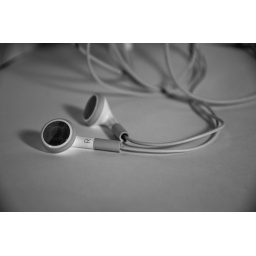
been setting things up in a little white box i made lately. it's been fun for sure